Bad Behaviour (TV series)

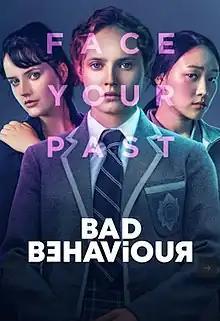
Promotional poster

Bad Behaviour is an Australian four-part television drama miniseries on Stan streaming service. The series, based on the book of the same name by Rebecca Starford, is written by Pip Karmel and Magda Wozniak, directed by Corrie Chen, and produced by Amanda Higgs.